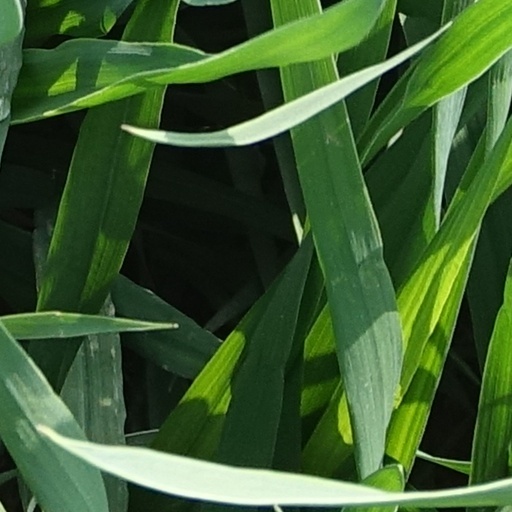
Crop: wheat